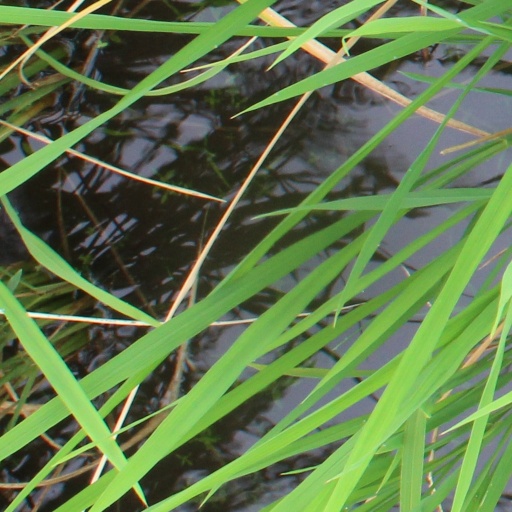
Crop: rice